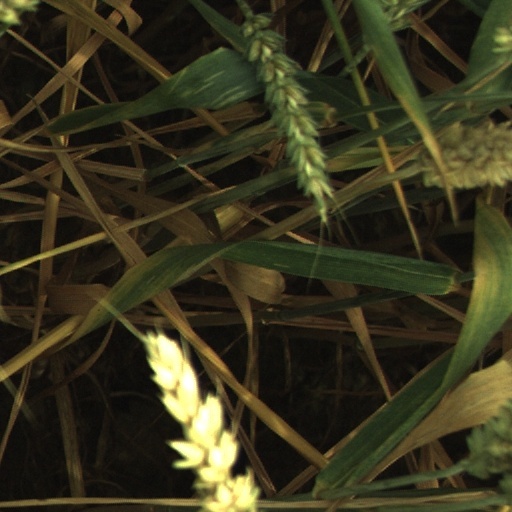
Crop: wheat